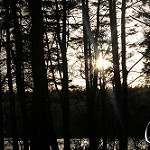
Label: forest